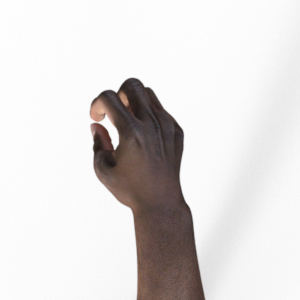
Label: rock